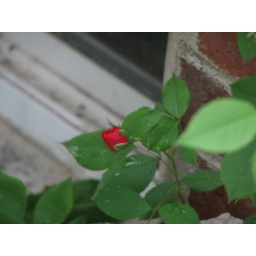
Our new house has a rose bush right out in front!